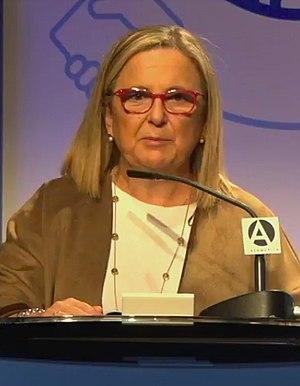
Irene Garrido Valenzuela, née le 29 mars 1960, est une femme politique espagnole membre du Parti populaire.